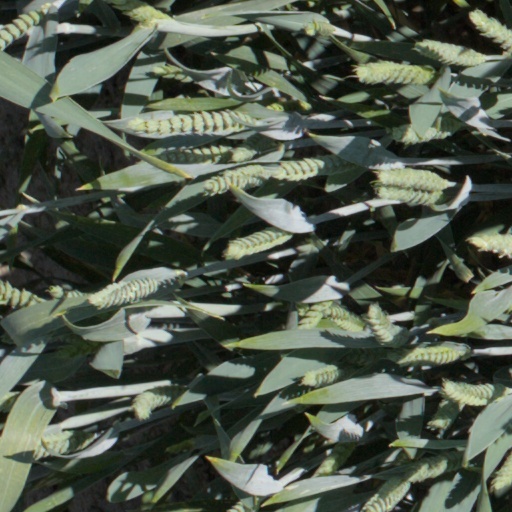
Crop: wheat